Agata Station

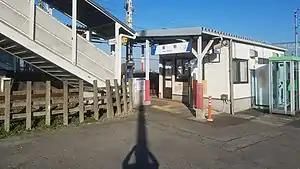
The entrance to the Station in September 2021

is a railway station in the city of Ashikaga, Tochigi, Japan, operated by the private railway operator Tōbu Railway.